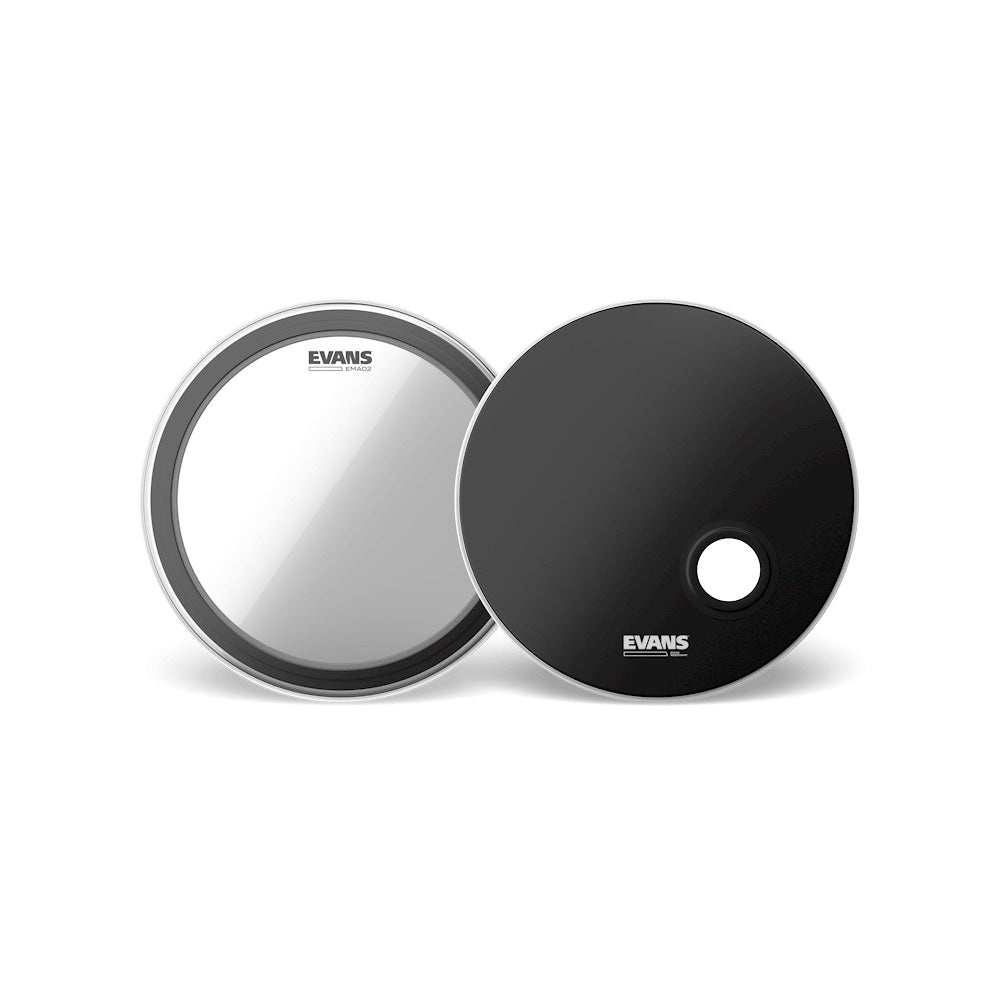
Evans EBP-22EMAD2SYS EMAD2 Bass 2-Pack System 22"
With the EMAD2 System Pack, there’s no limit on how you can hone your tone. The included EMAD2 batter and reso heads put your bass drum’s attack, focus, and sustain in your hands, allowing you to completely customize your sound. The two ply construction of the EMAD2 bass batter features one ply of 7mil film and one ply of 10mil film, maximizing your attack and low-end. The head’s sustain can be dialed in easily, thanks to two interchangeable damping rings. On the other end, the EMAD reso head boasts an offset 4” microphone port in a single ply of 10mil film, plus a foam damping ring around the port's external edge for greater control of your overtones. Both EMAD heads feature Level 360 technology. Additional Information: PLU: EBP22EMAD2SYS
Brand: Evans
Category: Arts & Entertainment > Hobbies & Creative Arts > Musical Instrument & Orchestra Accessories > Percussion Accessories > Drum Heads > Bass Drum Heads